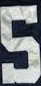
Number: 5